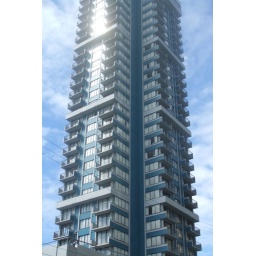
Blue monolith against a blue sky